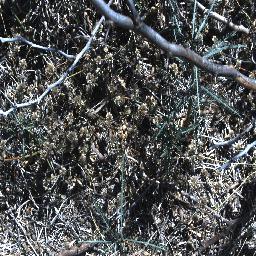
Label: parkinsonia